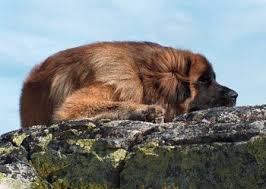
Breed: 214-n000019-Leonberg